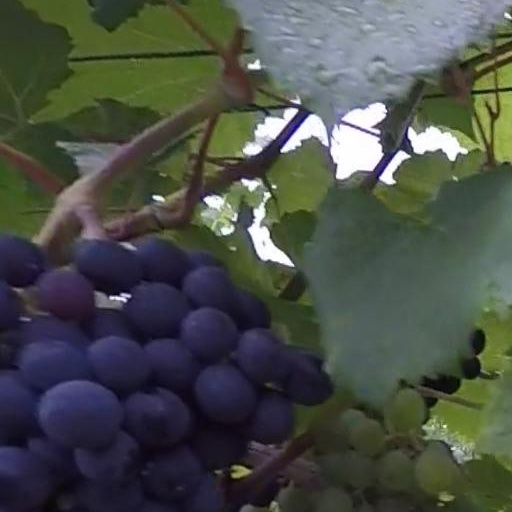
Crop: grape